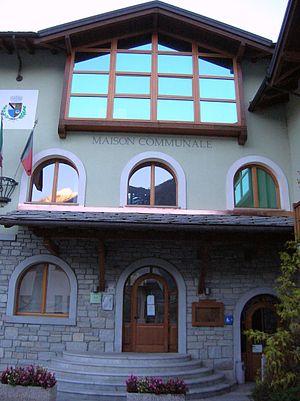
Issogne est une commune alpine de la Vallée d'Aoste en Italie du Nord.